Kanhoji Angre

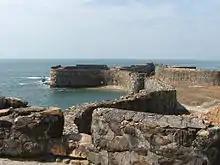
The Sindhudurg Fort near the Maharashtra-Goa border, one of the several naval fortifications built by the Maratha Navy

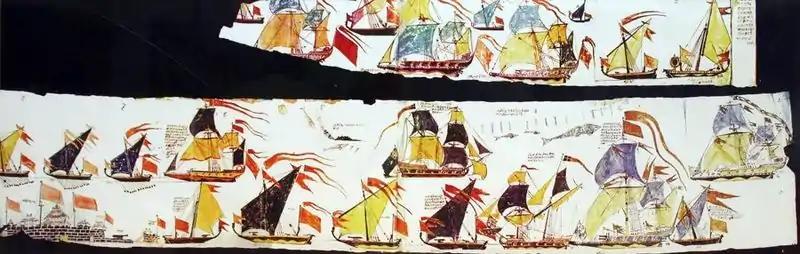
A painted scroll depicting different types of ships of the Marathan Navy, primarily grabs and gallivats, but also including some captured English ships.

Angre's career as a naval commander began in 1685 when the Killedar (fort commander) of Suvranadurg tried to defect to the Siddi of Janjira, an 18 year old Angre took control of the fort and captured the Killedar. When this news reached the Maratha ruler Chatrapati Sambhaji Maharaj, he was pleased with Kanhoji's loyalty. As a result, Chatrapati Sambhaji Maharaj made Kanhoji the Killedar (commander) of Suvarnadurg. After the death of Admiral Sidhoji Gujar around 1698, the Maratha Navy survived because of the extensive efforts of Kanhoji Angre. He was originally appointed as "Sarkhel" or "Darya-Saranga" (Admiral) by the chief of Satara in c. 1698. Under that authority, he was master of the Western coast of India from Mumbai to Vingoria (now Vengurla) in present-day state of Maharashtra, except for the property of the Muslim Siddis of Murud-Janjira who were affiliated with the Mughal Empire. Under his leadership, the activities of European trading companies were checked along the western coast of India. Kanhoji later swore allegiance to supreme Maratha ruler Chhatrapati Shahu and his prime minister Peshwa Balaji Vishwanath. He gained their support to develop naval facilities on the western coast of India, or Konkan. Angre was also placed as chief of 26 forts and fortified places of Maharashtra.